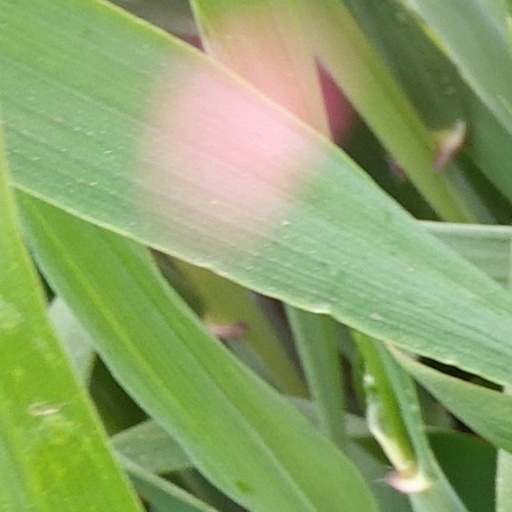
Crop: wheat